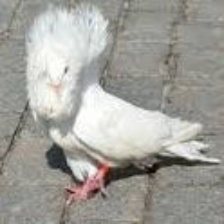
Species: JACOBIN PIGEON
Scientific name: COLUMBA LIVIA